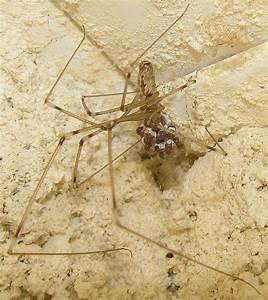
Label: spider